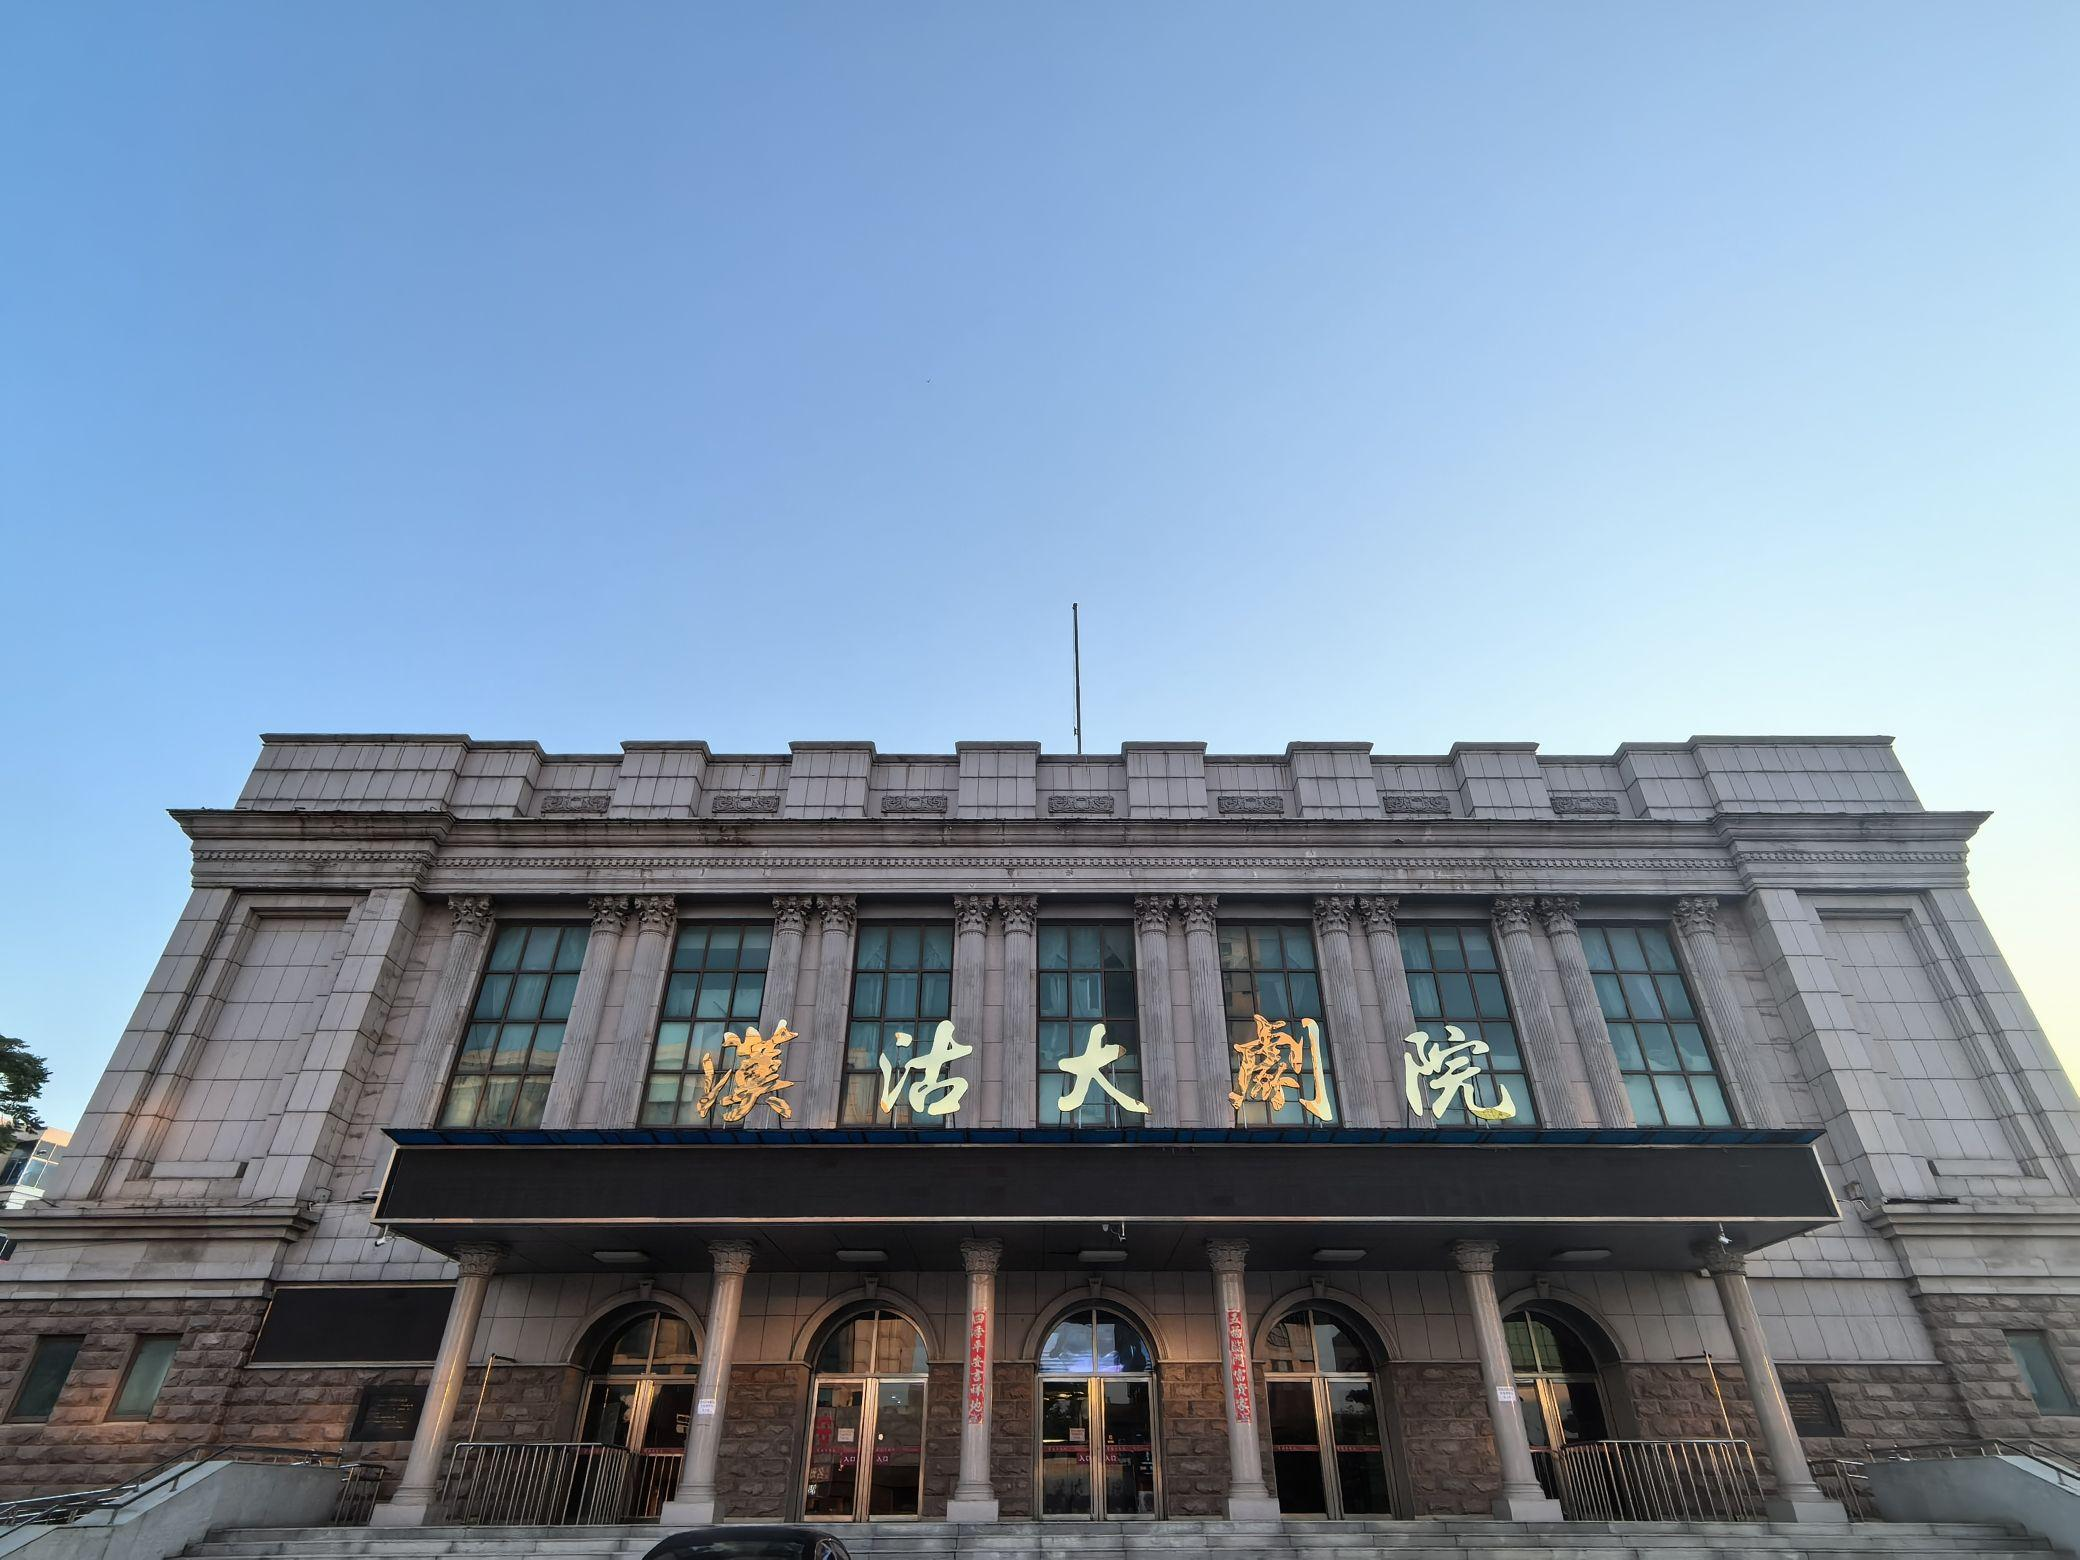
地标名称：汉沽大剧院
所在城市：天津市·滨海新区